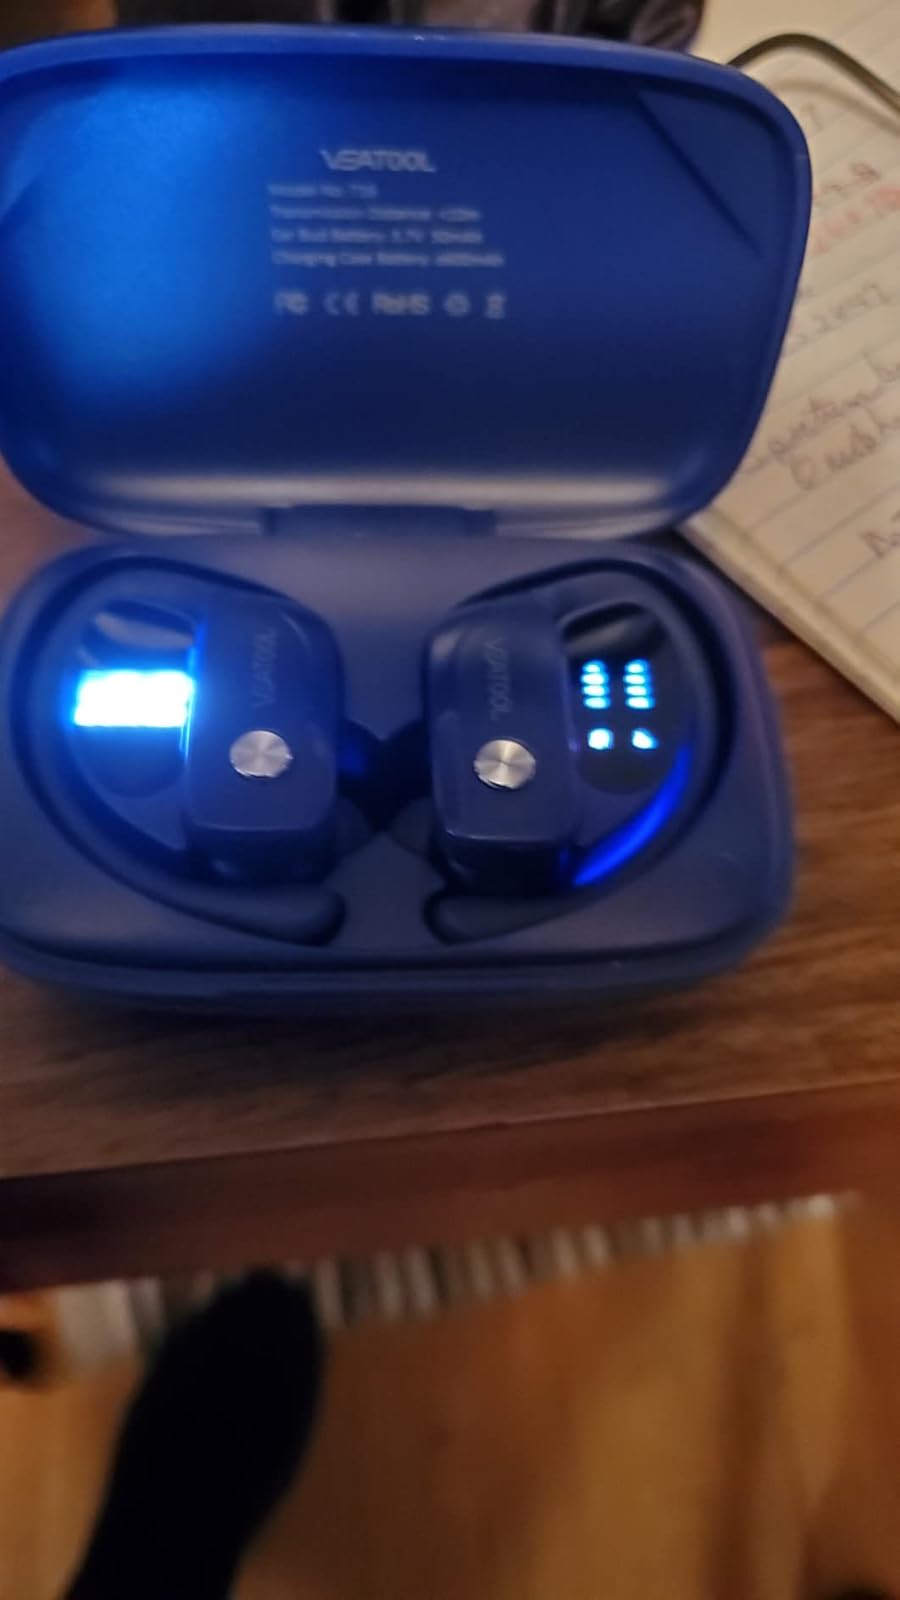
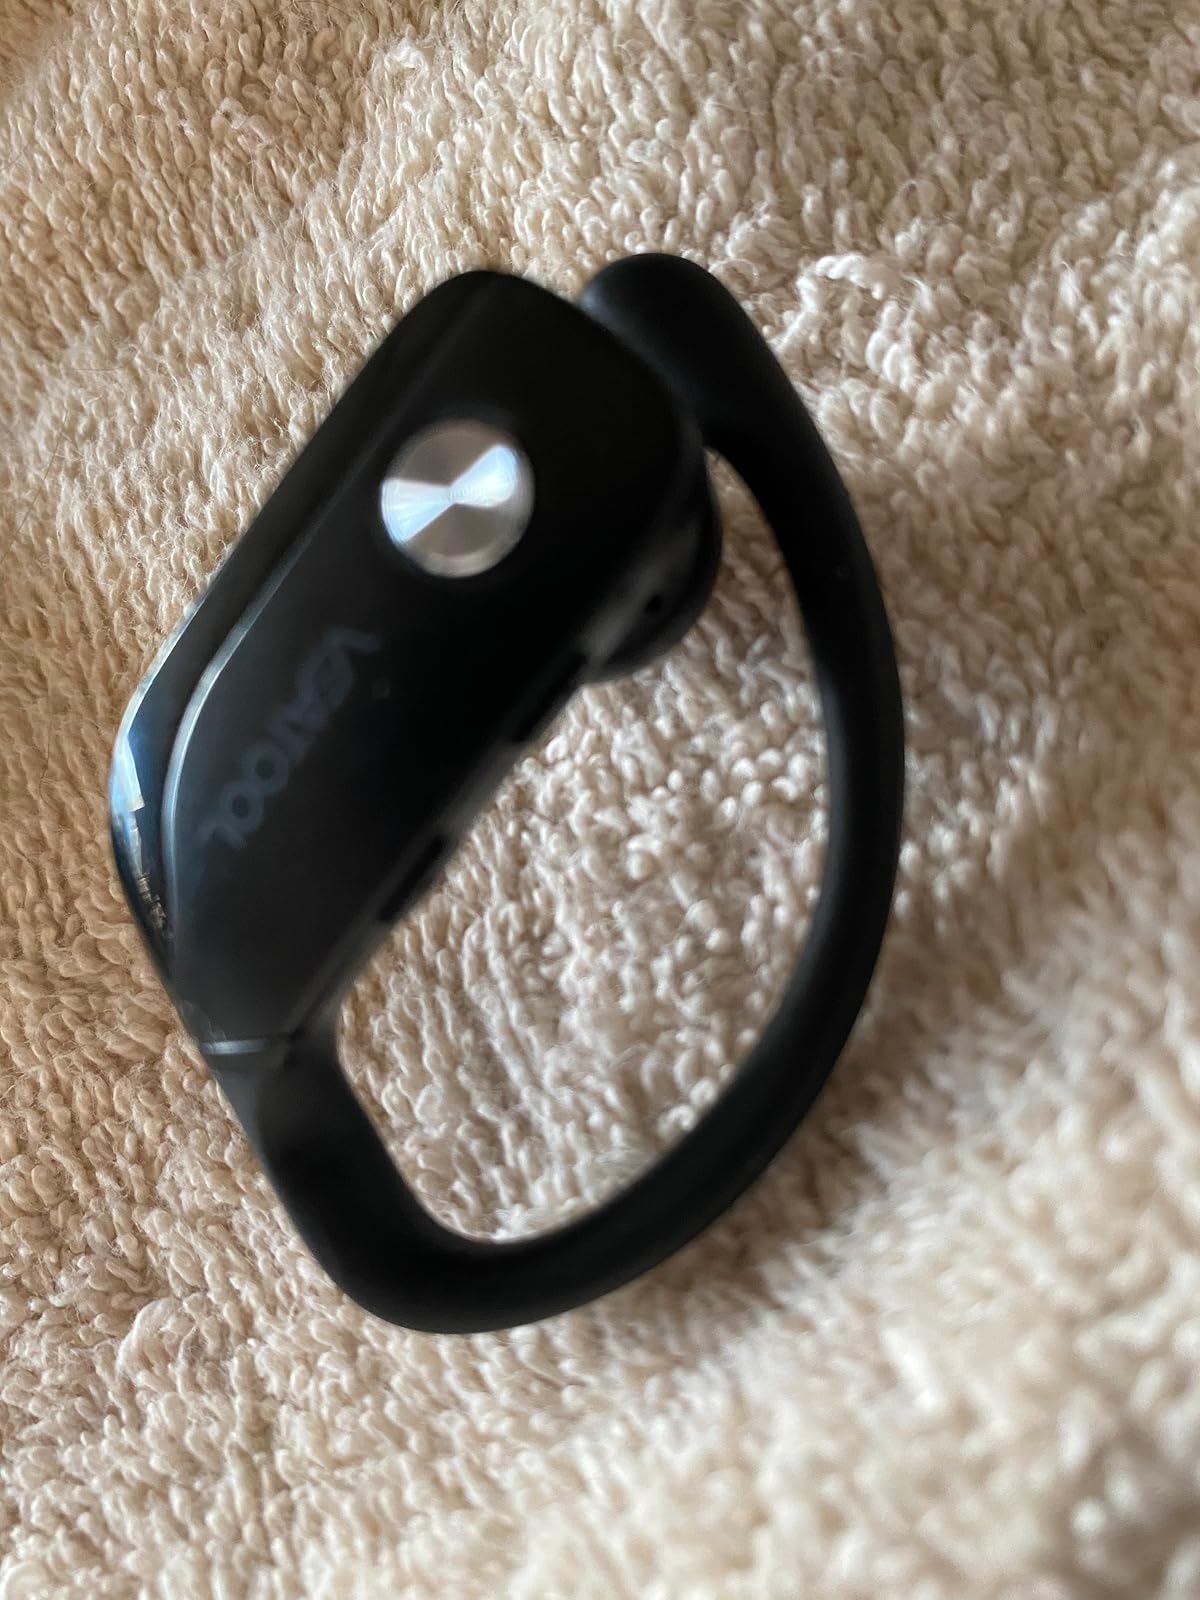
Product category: earbuds
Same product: no